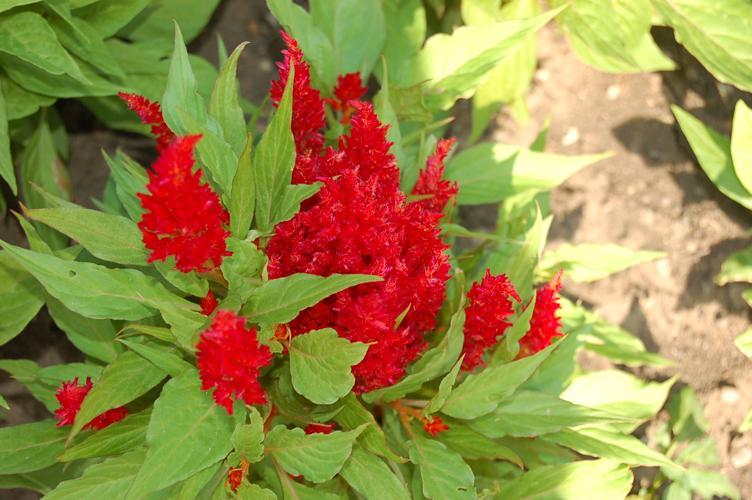
Label: prince of wales feathers